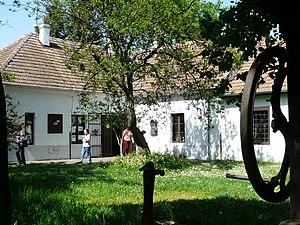
Iszkáz est un village et une commune du comitat de Veszprém en Hongrie.
László Nagy est un poète hongrois.